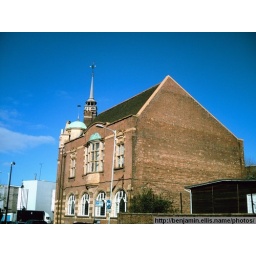
Wolverhampton Library against a beautiful blue sky from Cleveland Street